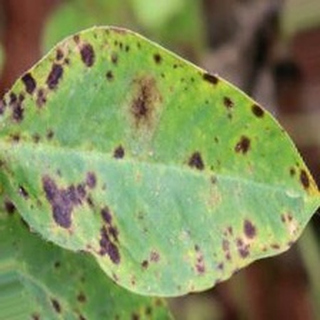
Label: groundnut_late_leaf_spot